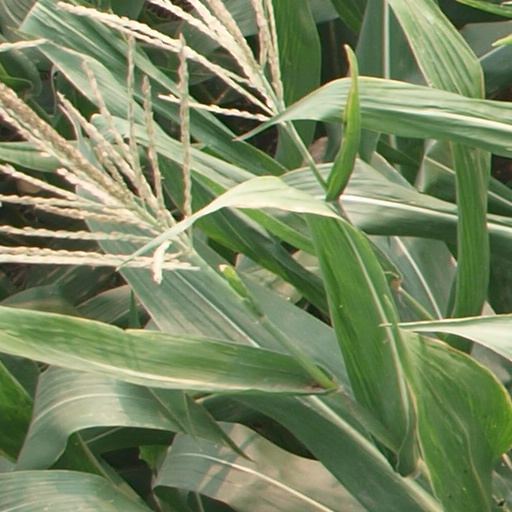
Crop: maize; corn